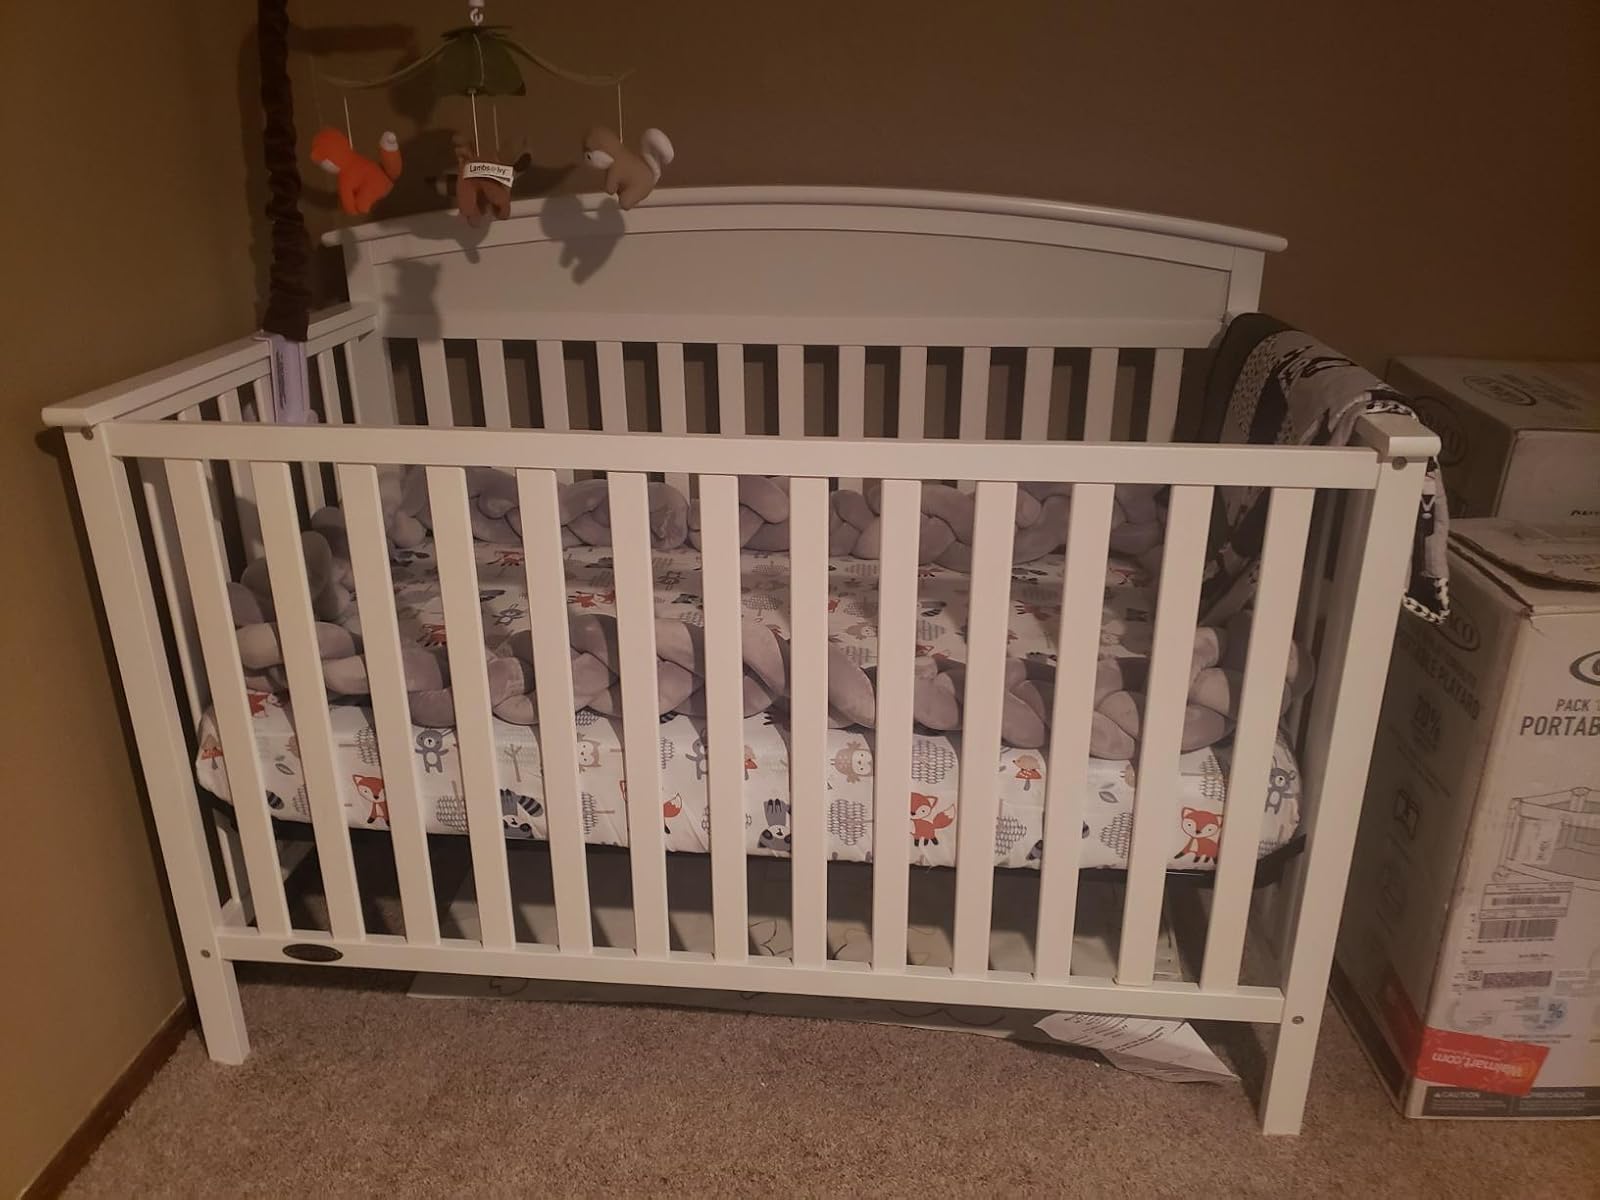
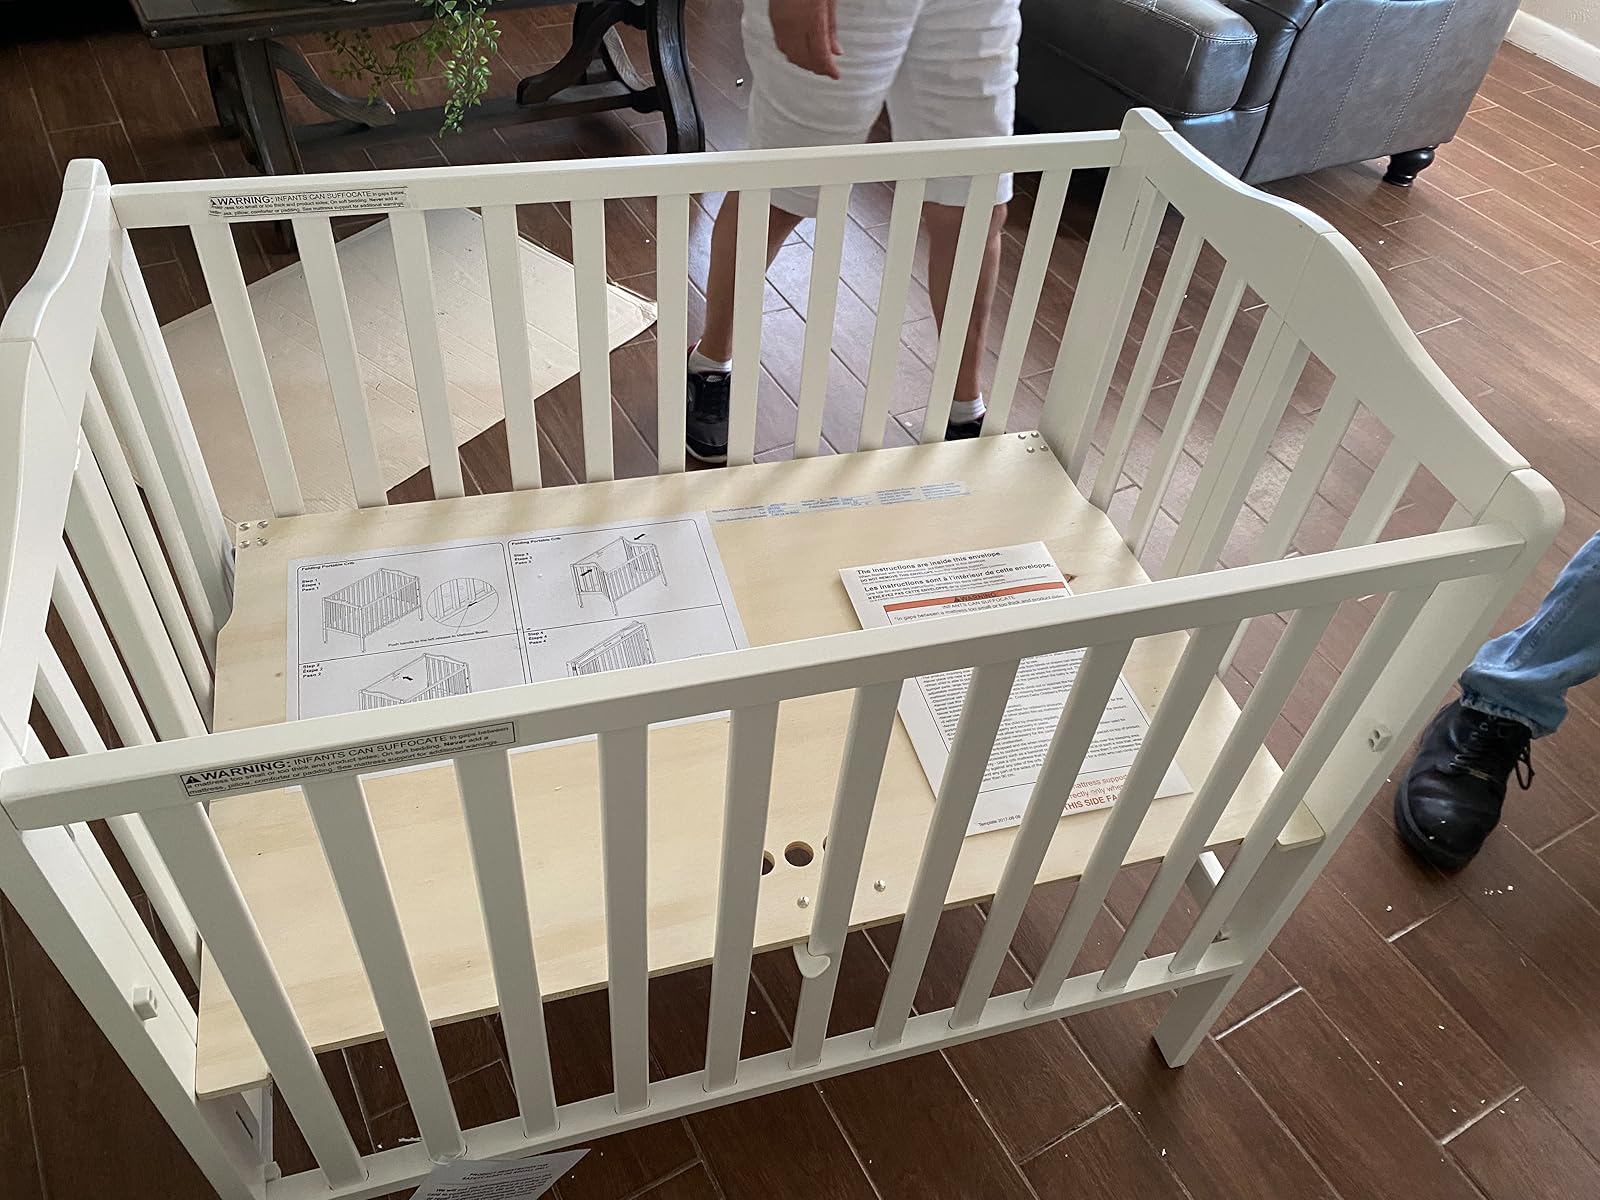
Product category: products_crib
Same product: no